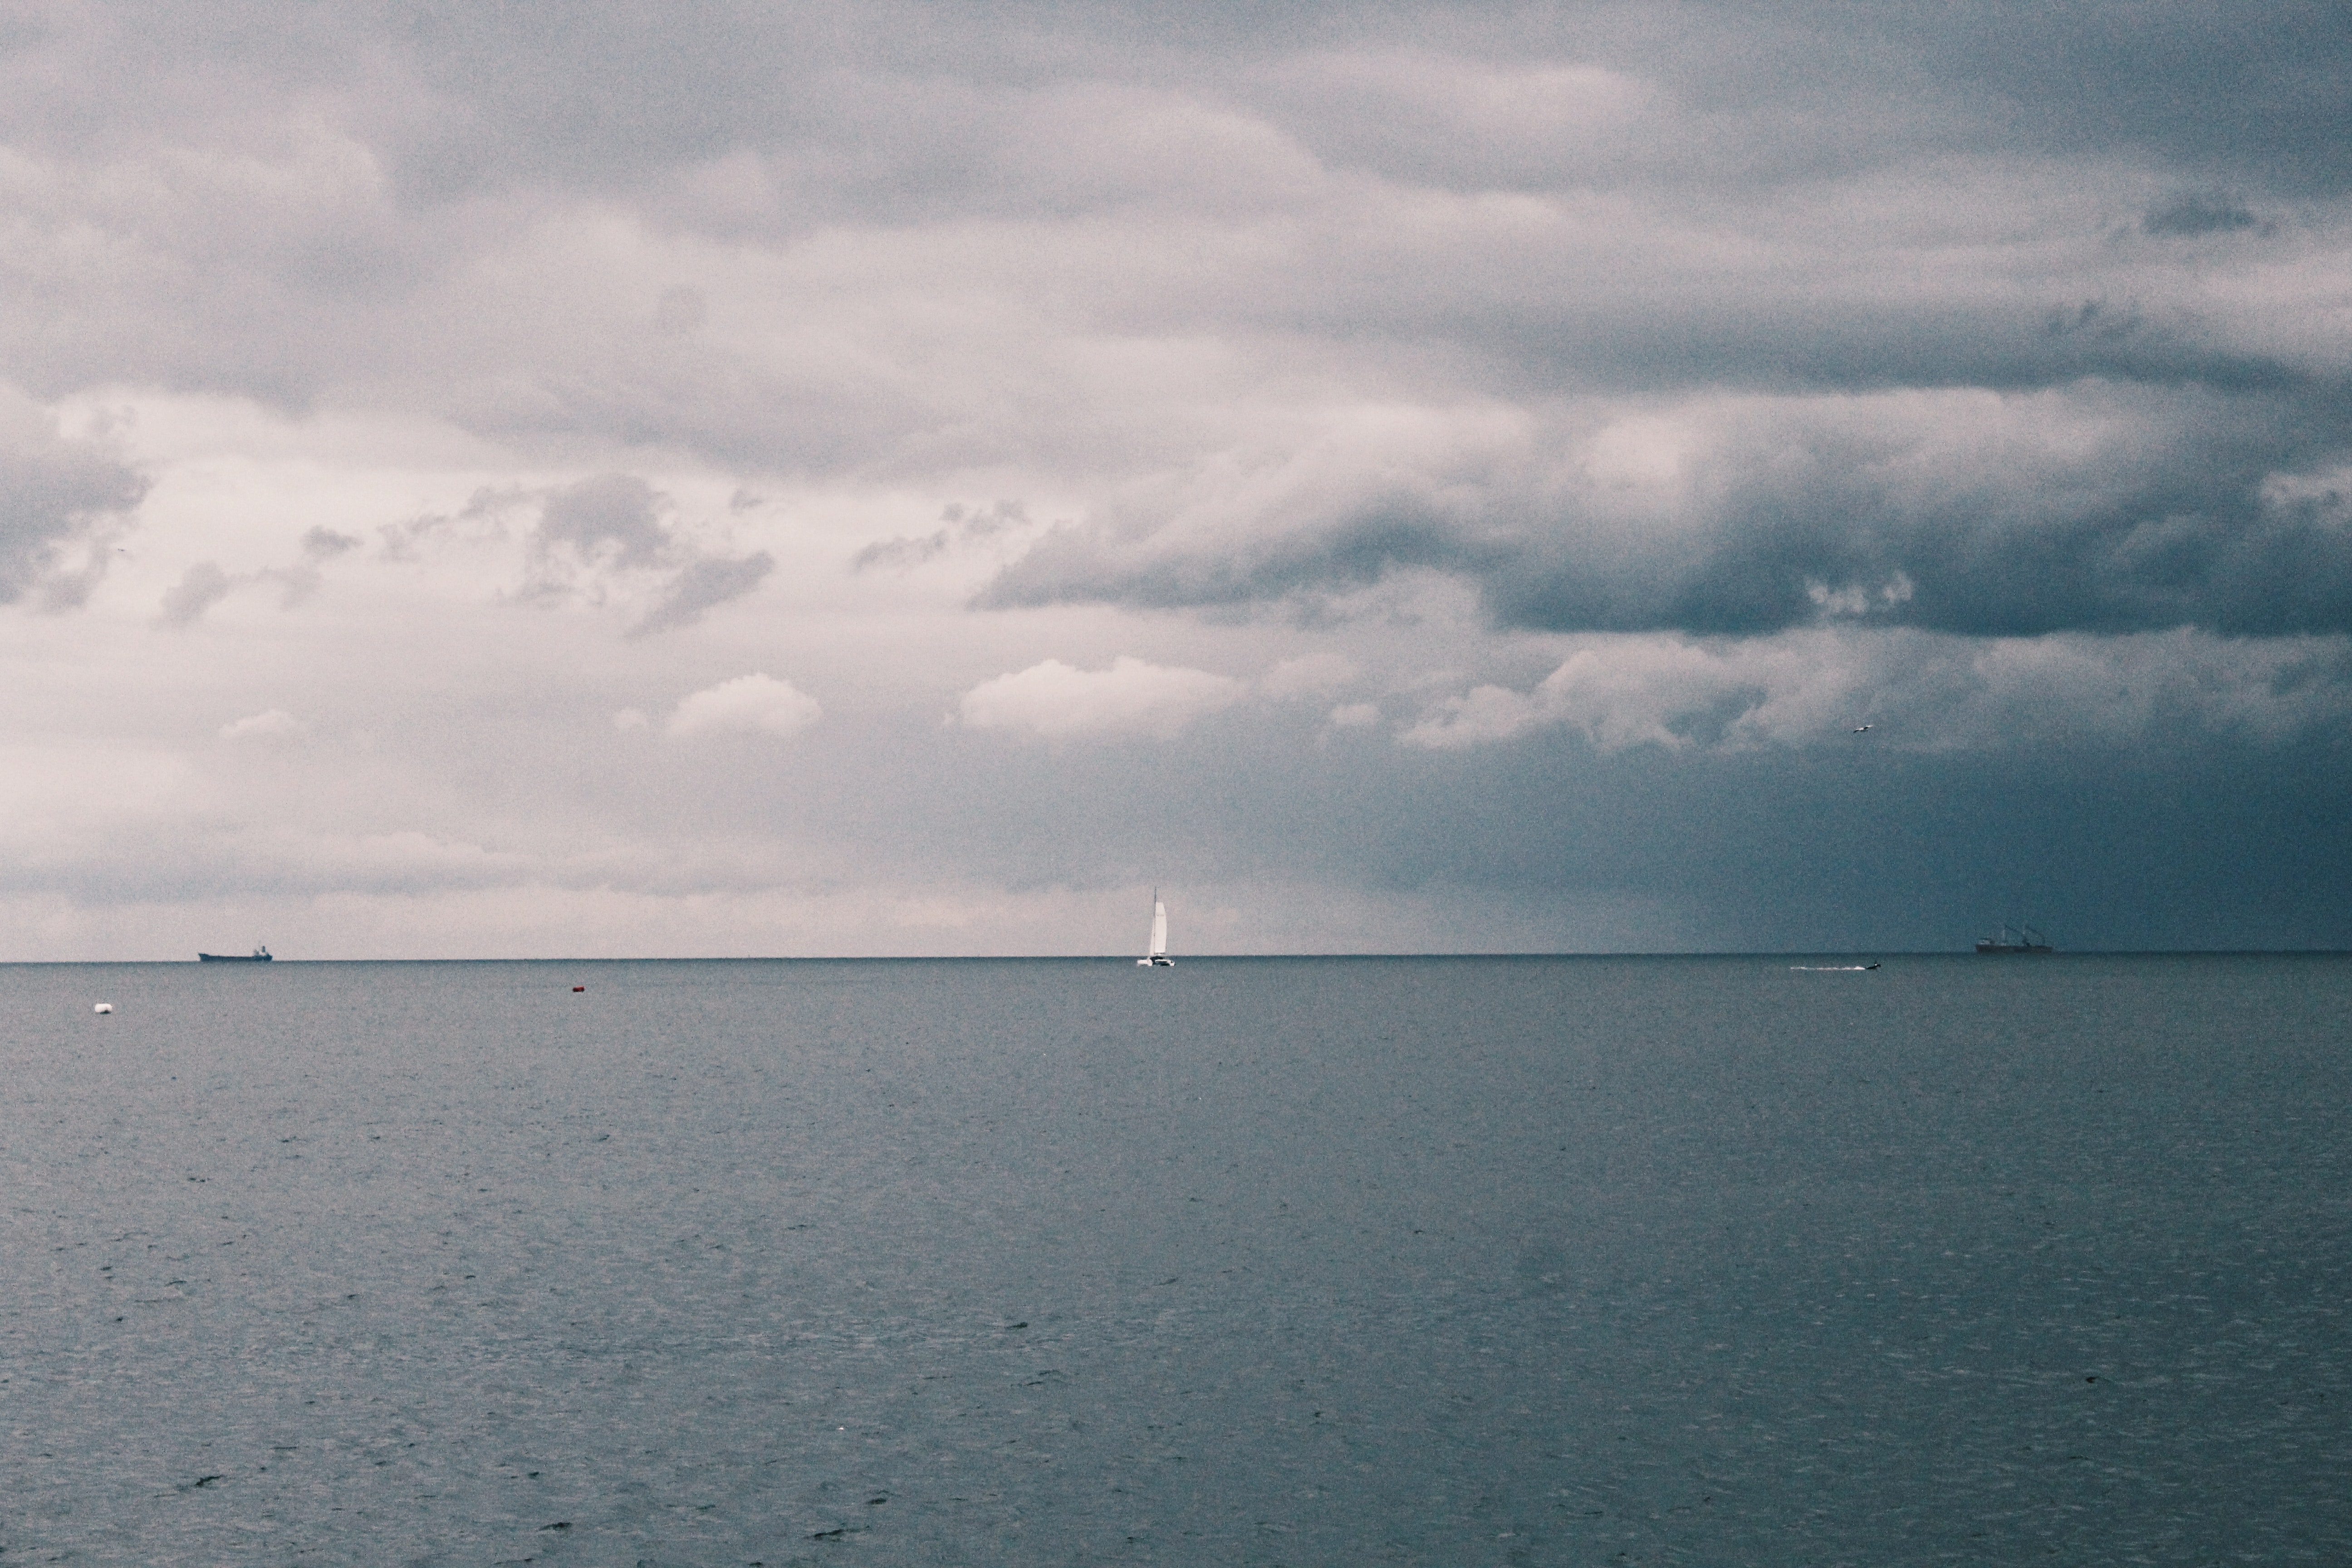
sky, cloud, horizon, sea, ocean, calm, sound, cumulus, wind, atmosphere, coast, meteorological phenomenon, channel, coastal and oceanic landforms, city, storm